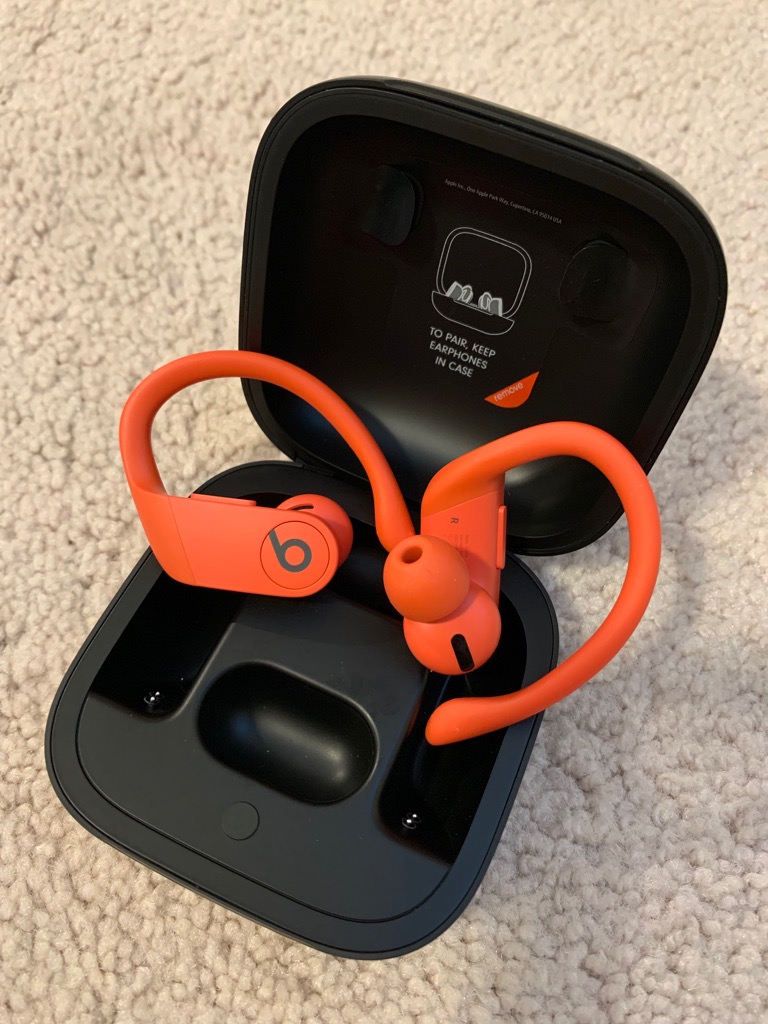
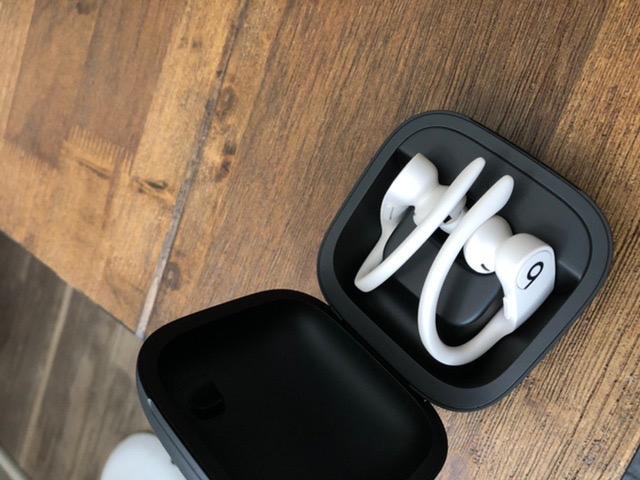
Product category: earbuds
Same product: no